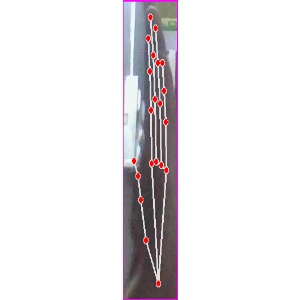
अक्षर: द